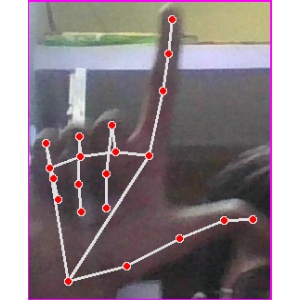
अक्षर: ल